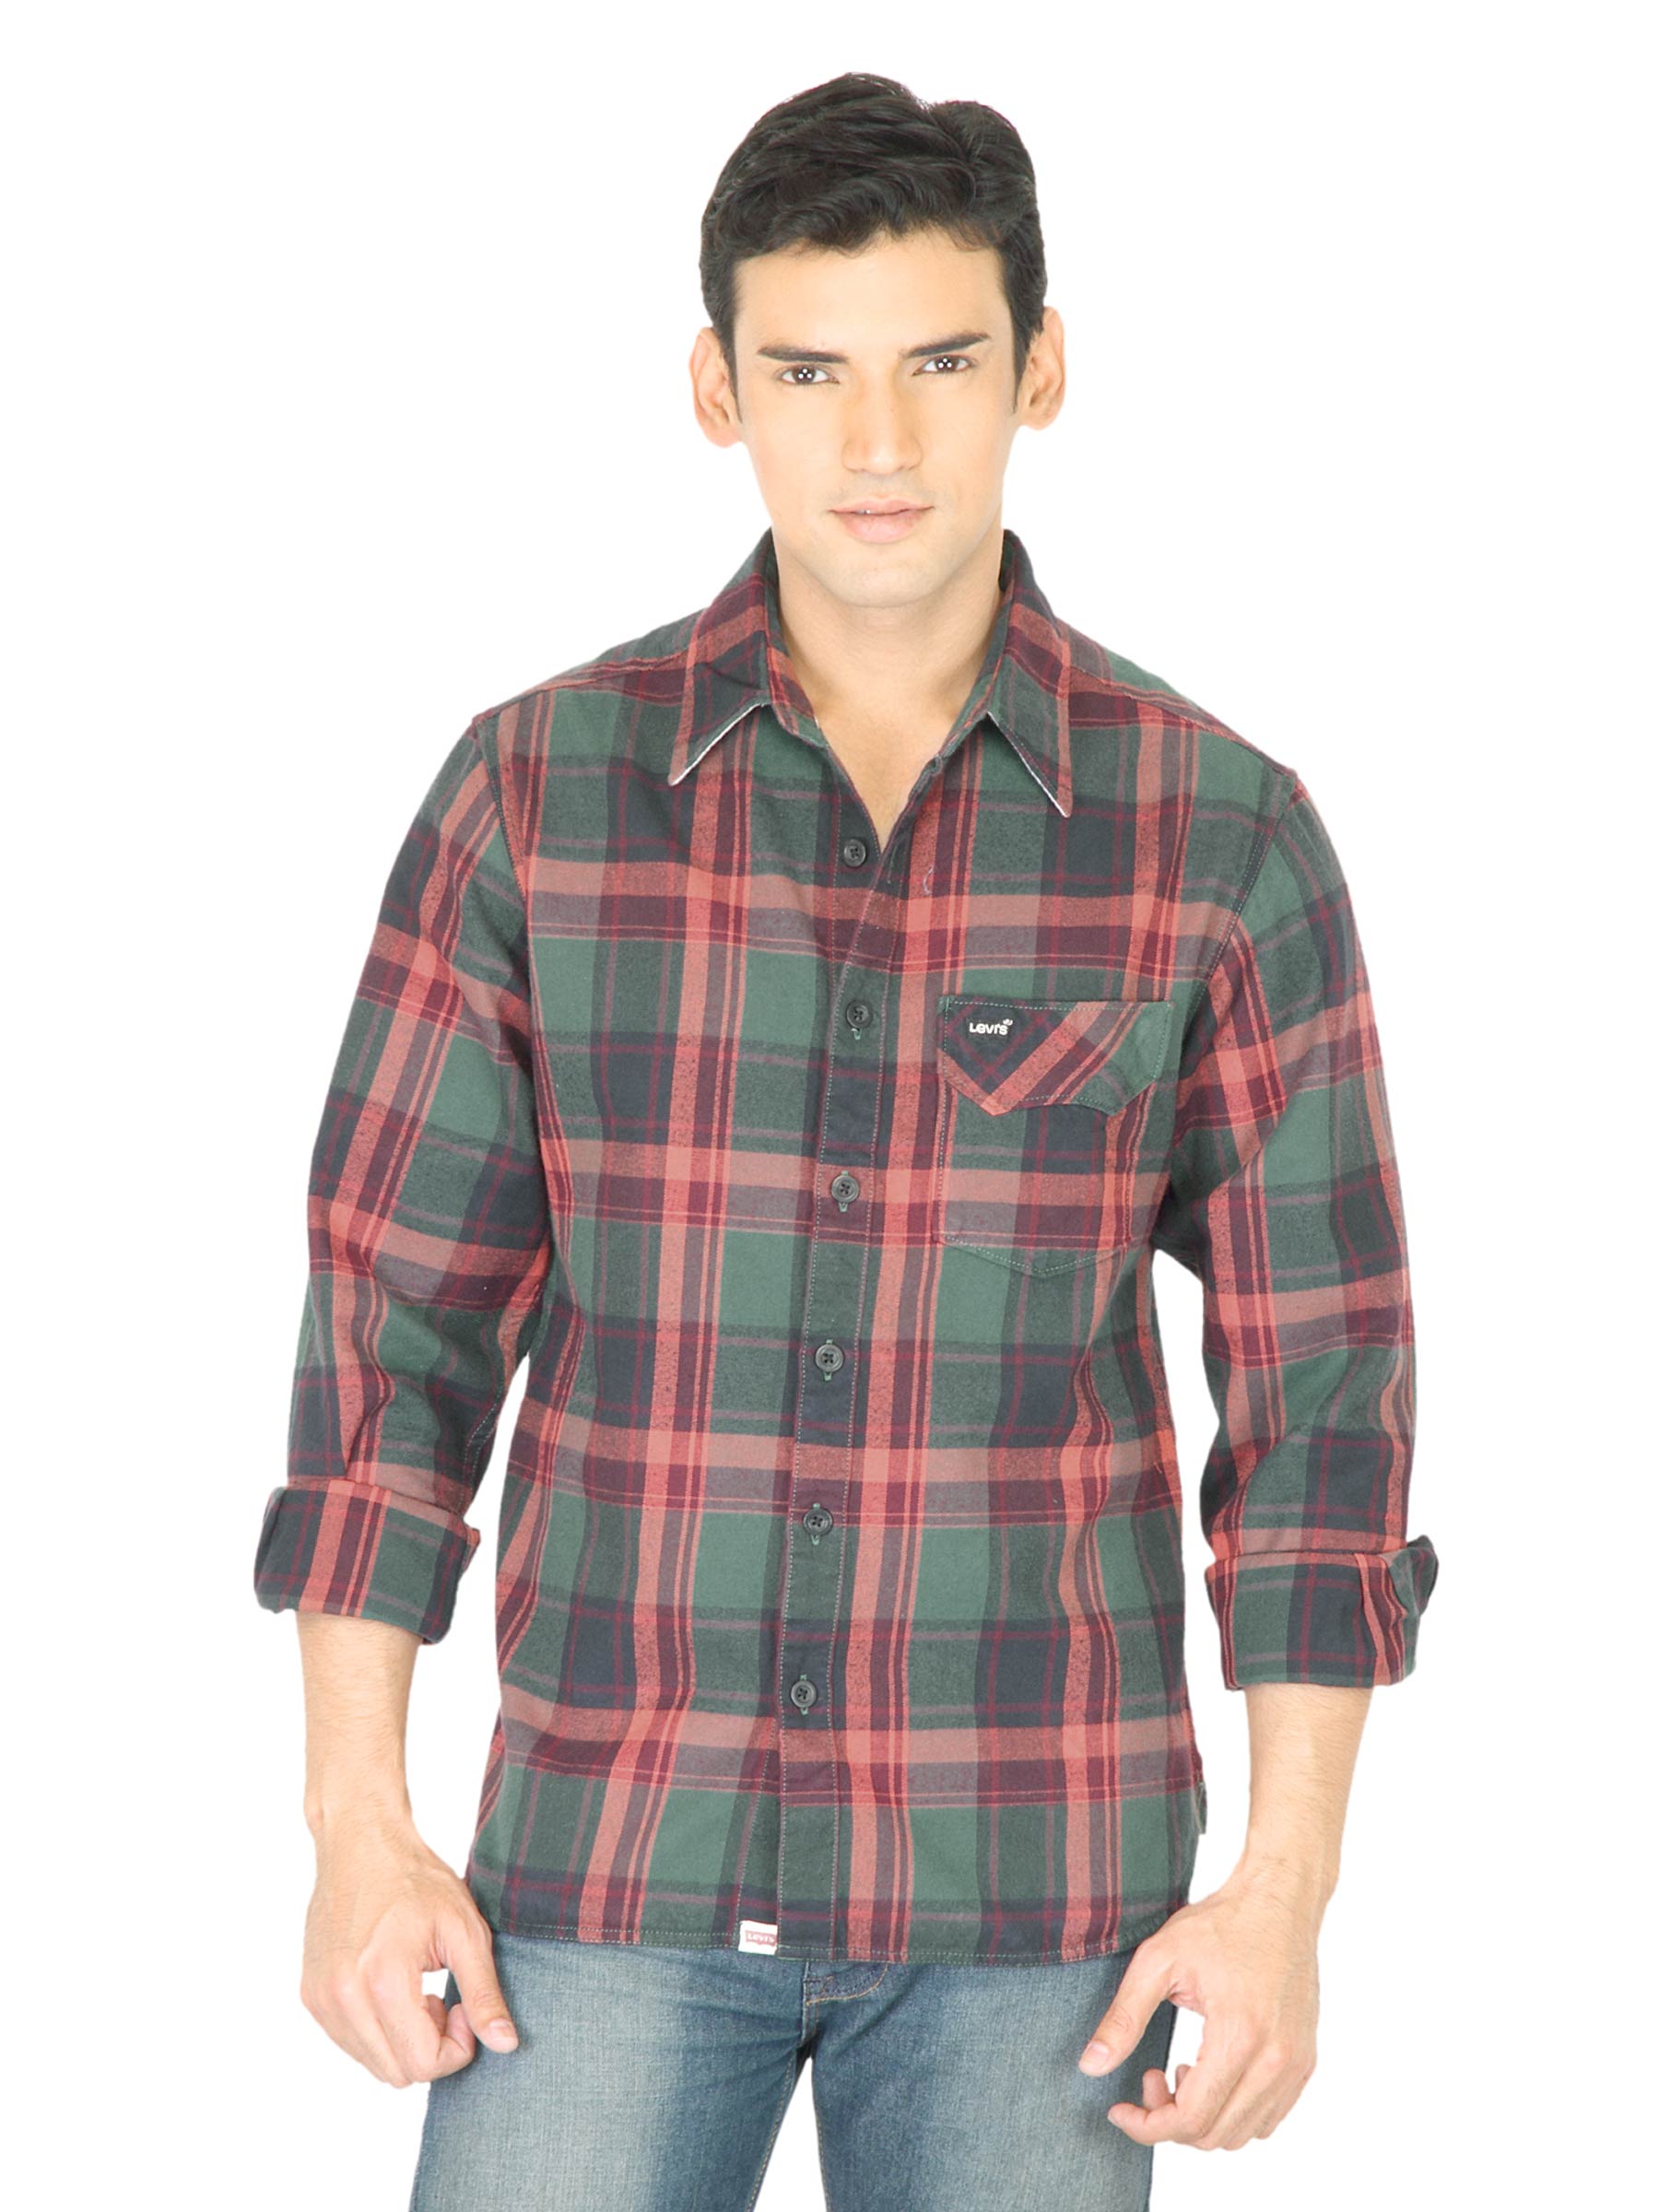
Levis Men Classics  Red Shirt
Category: Apparel / Topwear / Shirts
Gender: Men
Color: Red
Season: Fall 2011
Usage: Casual